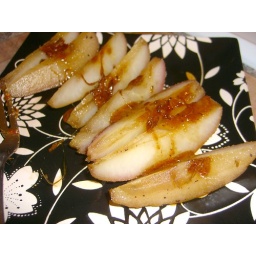
poached in a Splenda brown sugar syrup w/ ground cinnamon.